The Tall Man (2012 film)

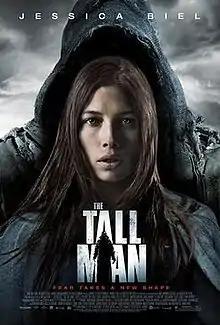
Theatrical release poster

The Tall Man is a 2012 Canadian-French mystery-horror film written and directed by Pascal Laugier. It was filmed in the Kootenay region of Southeastern British Columbia and stars Jessica Biel. The film is set in a small former mining town where poverty is rife and children are disappearing on a regular basis. The abductions are blamed on a local legend called "the Tall Man". Jessica Biel plays a widowed nurse whose child is abducted, leading her on a desperate chase to recover him.